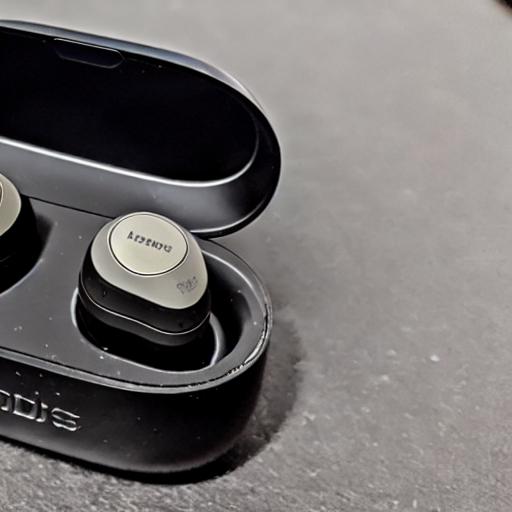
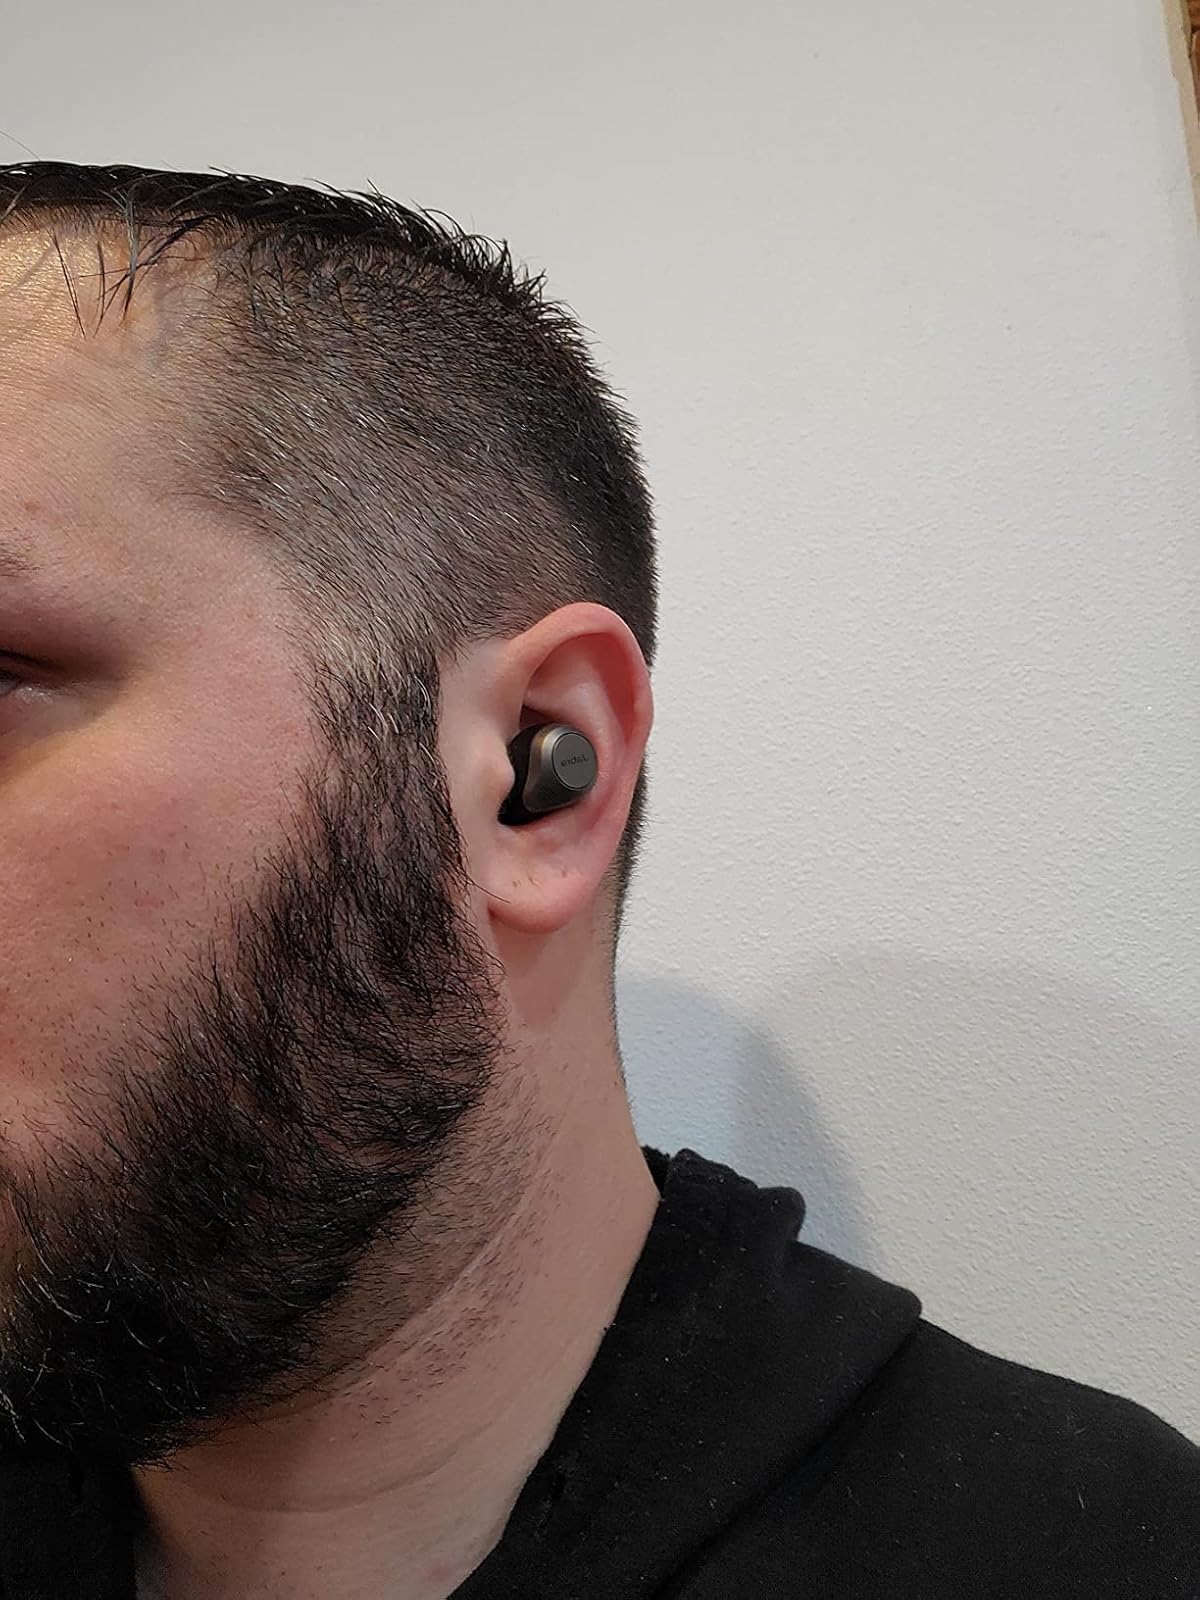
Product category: earbuds
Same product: no